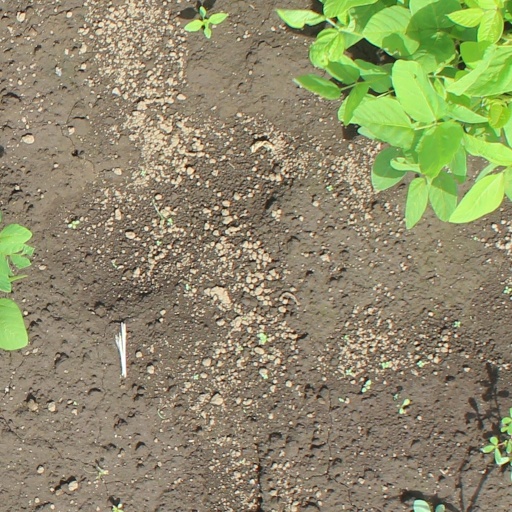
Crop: soybean